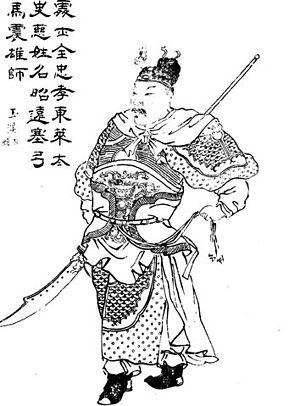
Taishi Ci Ziyi est un guerrier chinois du IIIᵉ siècle au service du royaume de Wu.